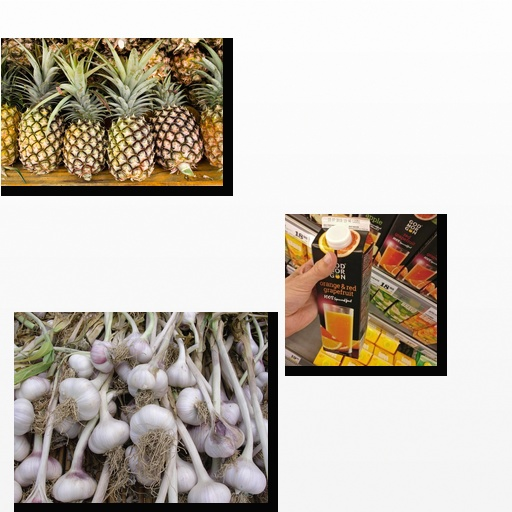
Food items: pineapple, garlic, orange_red_grapefruit_juice